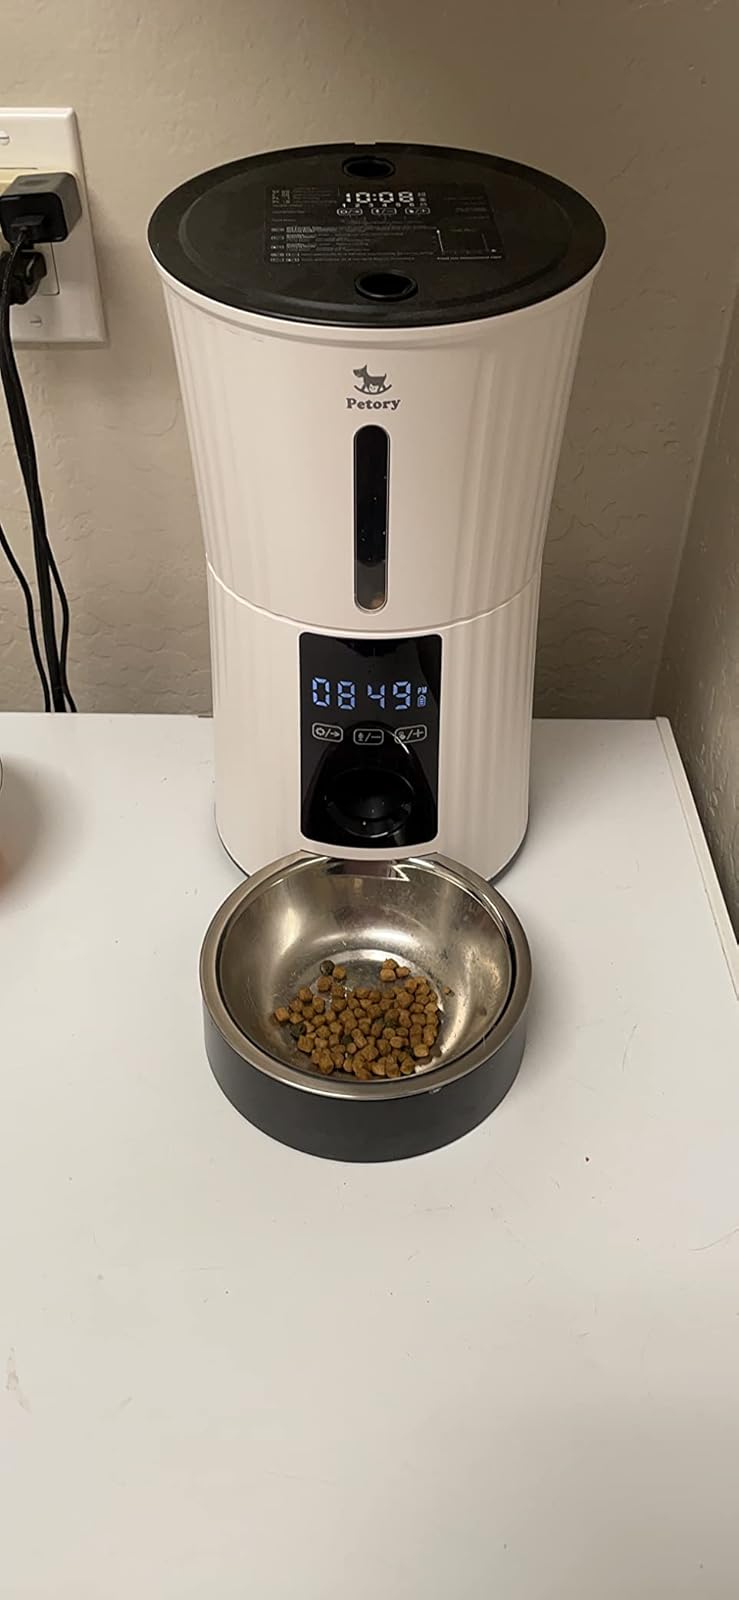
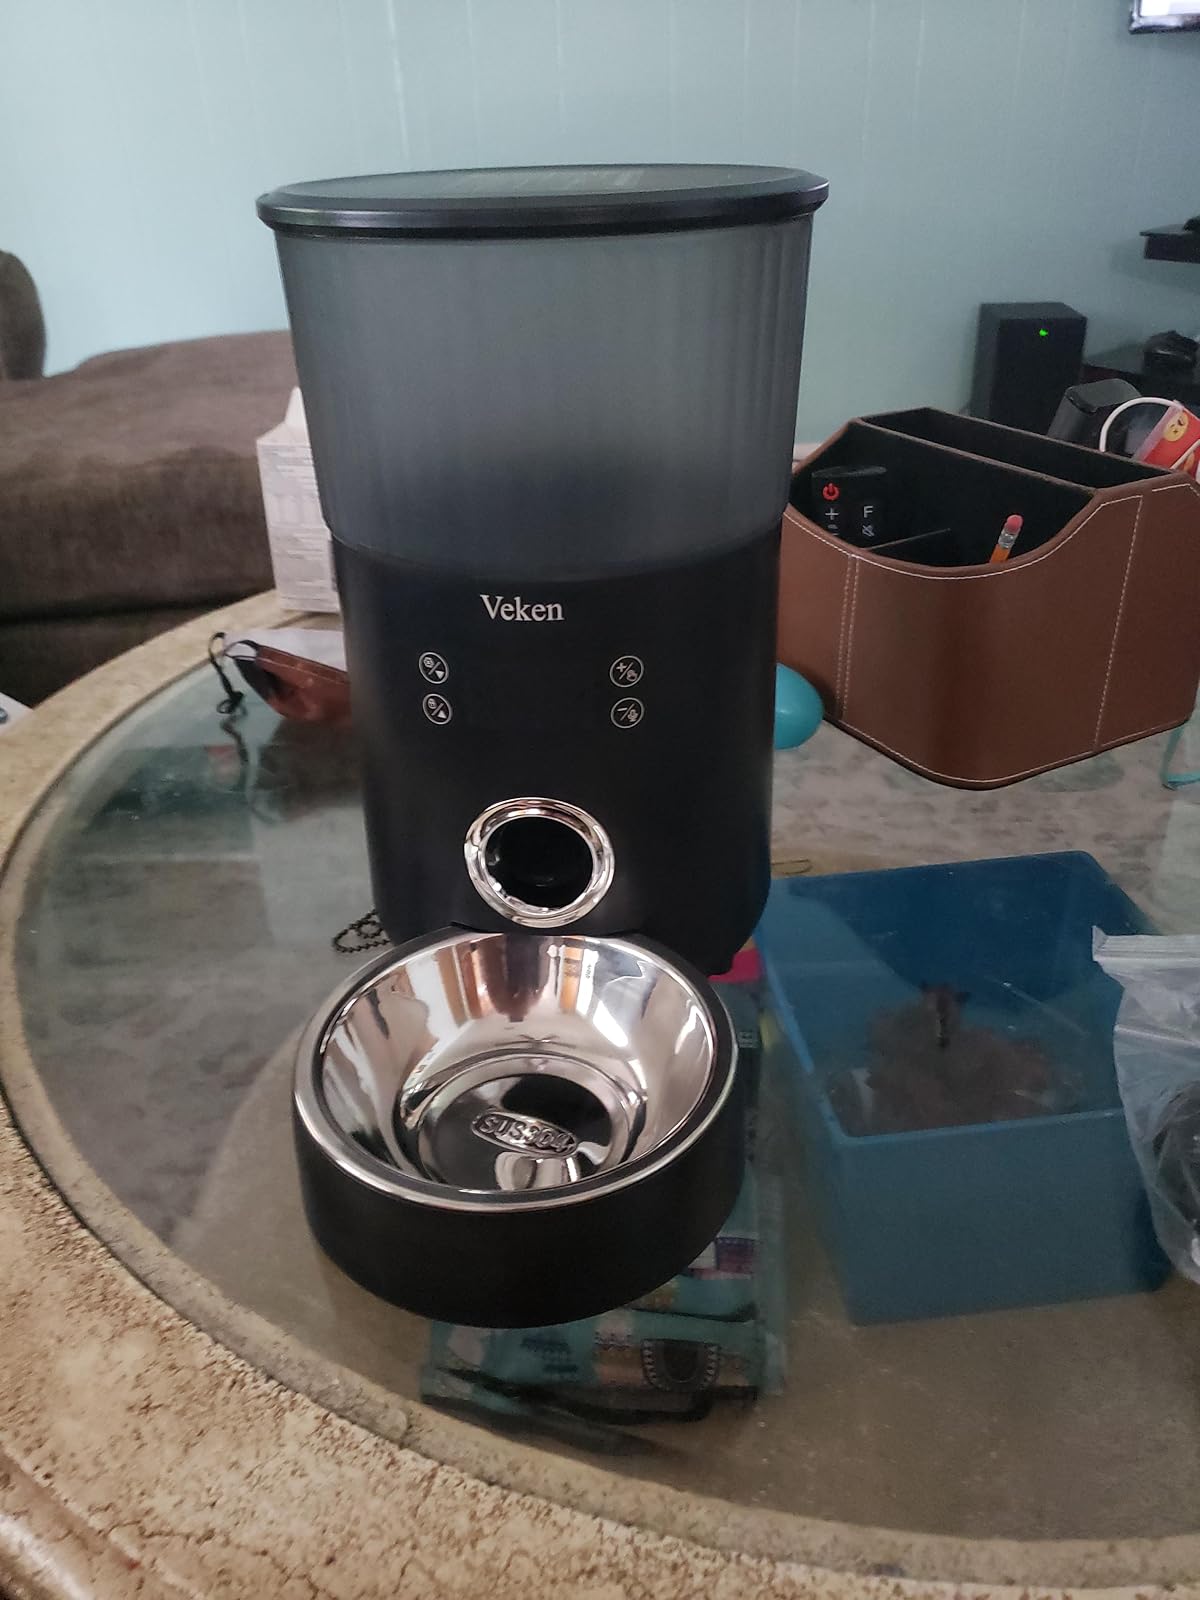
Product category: items_feeder
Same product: no